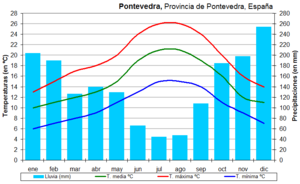
Pontevedra est une ville qui se trouve dans le nord-ouest de l'Espagne et de la Péninsule Ibérique. Capitale de la province de Pontevedra ainsi que capitale de la région touristique des Rías Baixas ou Rías Bajas, la ville est située dans le sud-ouest de la communauté autonome de Galice. Elle est surnommée « la ville où le piéton est roi ».